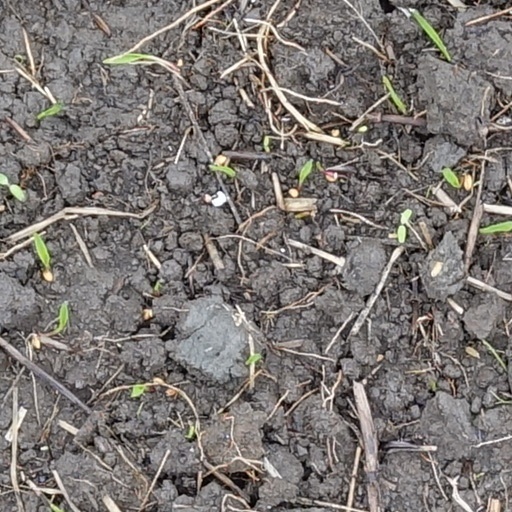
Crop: wheat